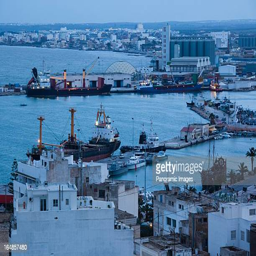
elevated view of the port